Bermuda Triangle (video game)

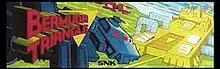

Bermuda Triangle is a vertically scrolling shooter released as an arcade video game by SNK in 1987. The player controls a fighter jet and shoots enemies, collects power-ups, and defeats bosses to advance levels.